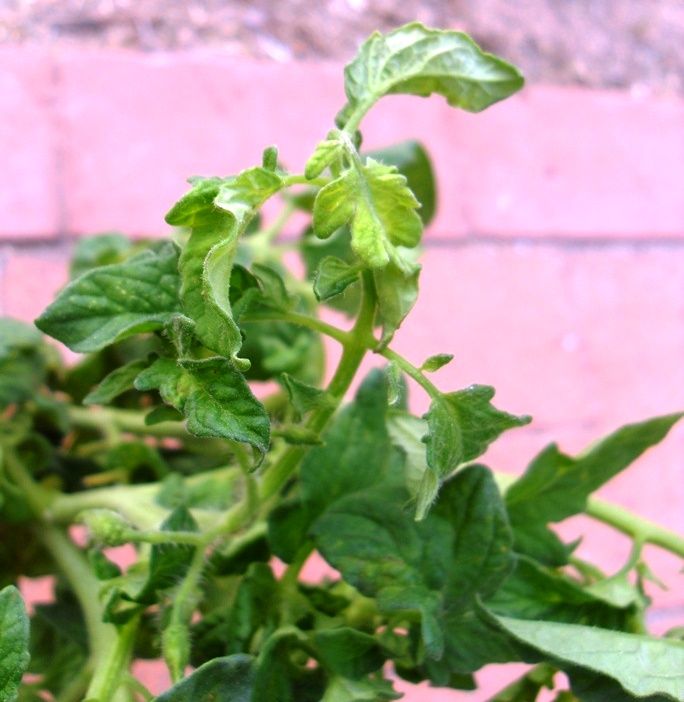
Labels: Tomato leaf yellow virus, Tomato leaf yellow virus, Tomato leaf yellow virus, Tomato leaf yellow virus, Tomato leaf yellow virus